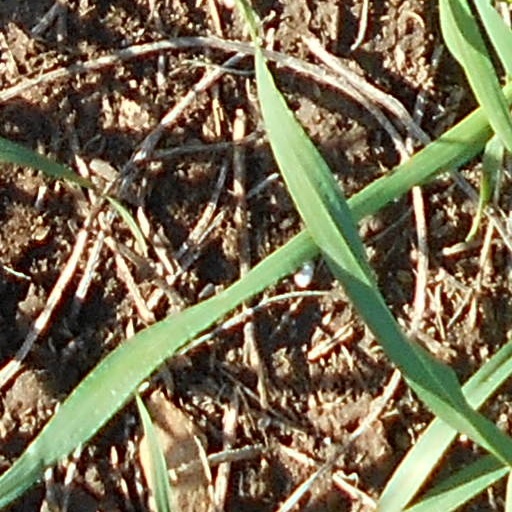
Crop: wheat